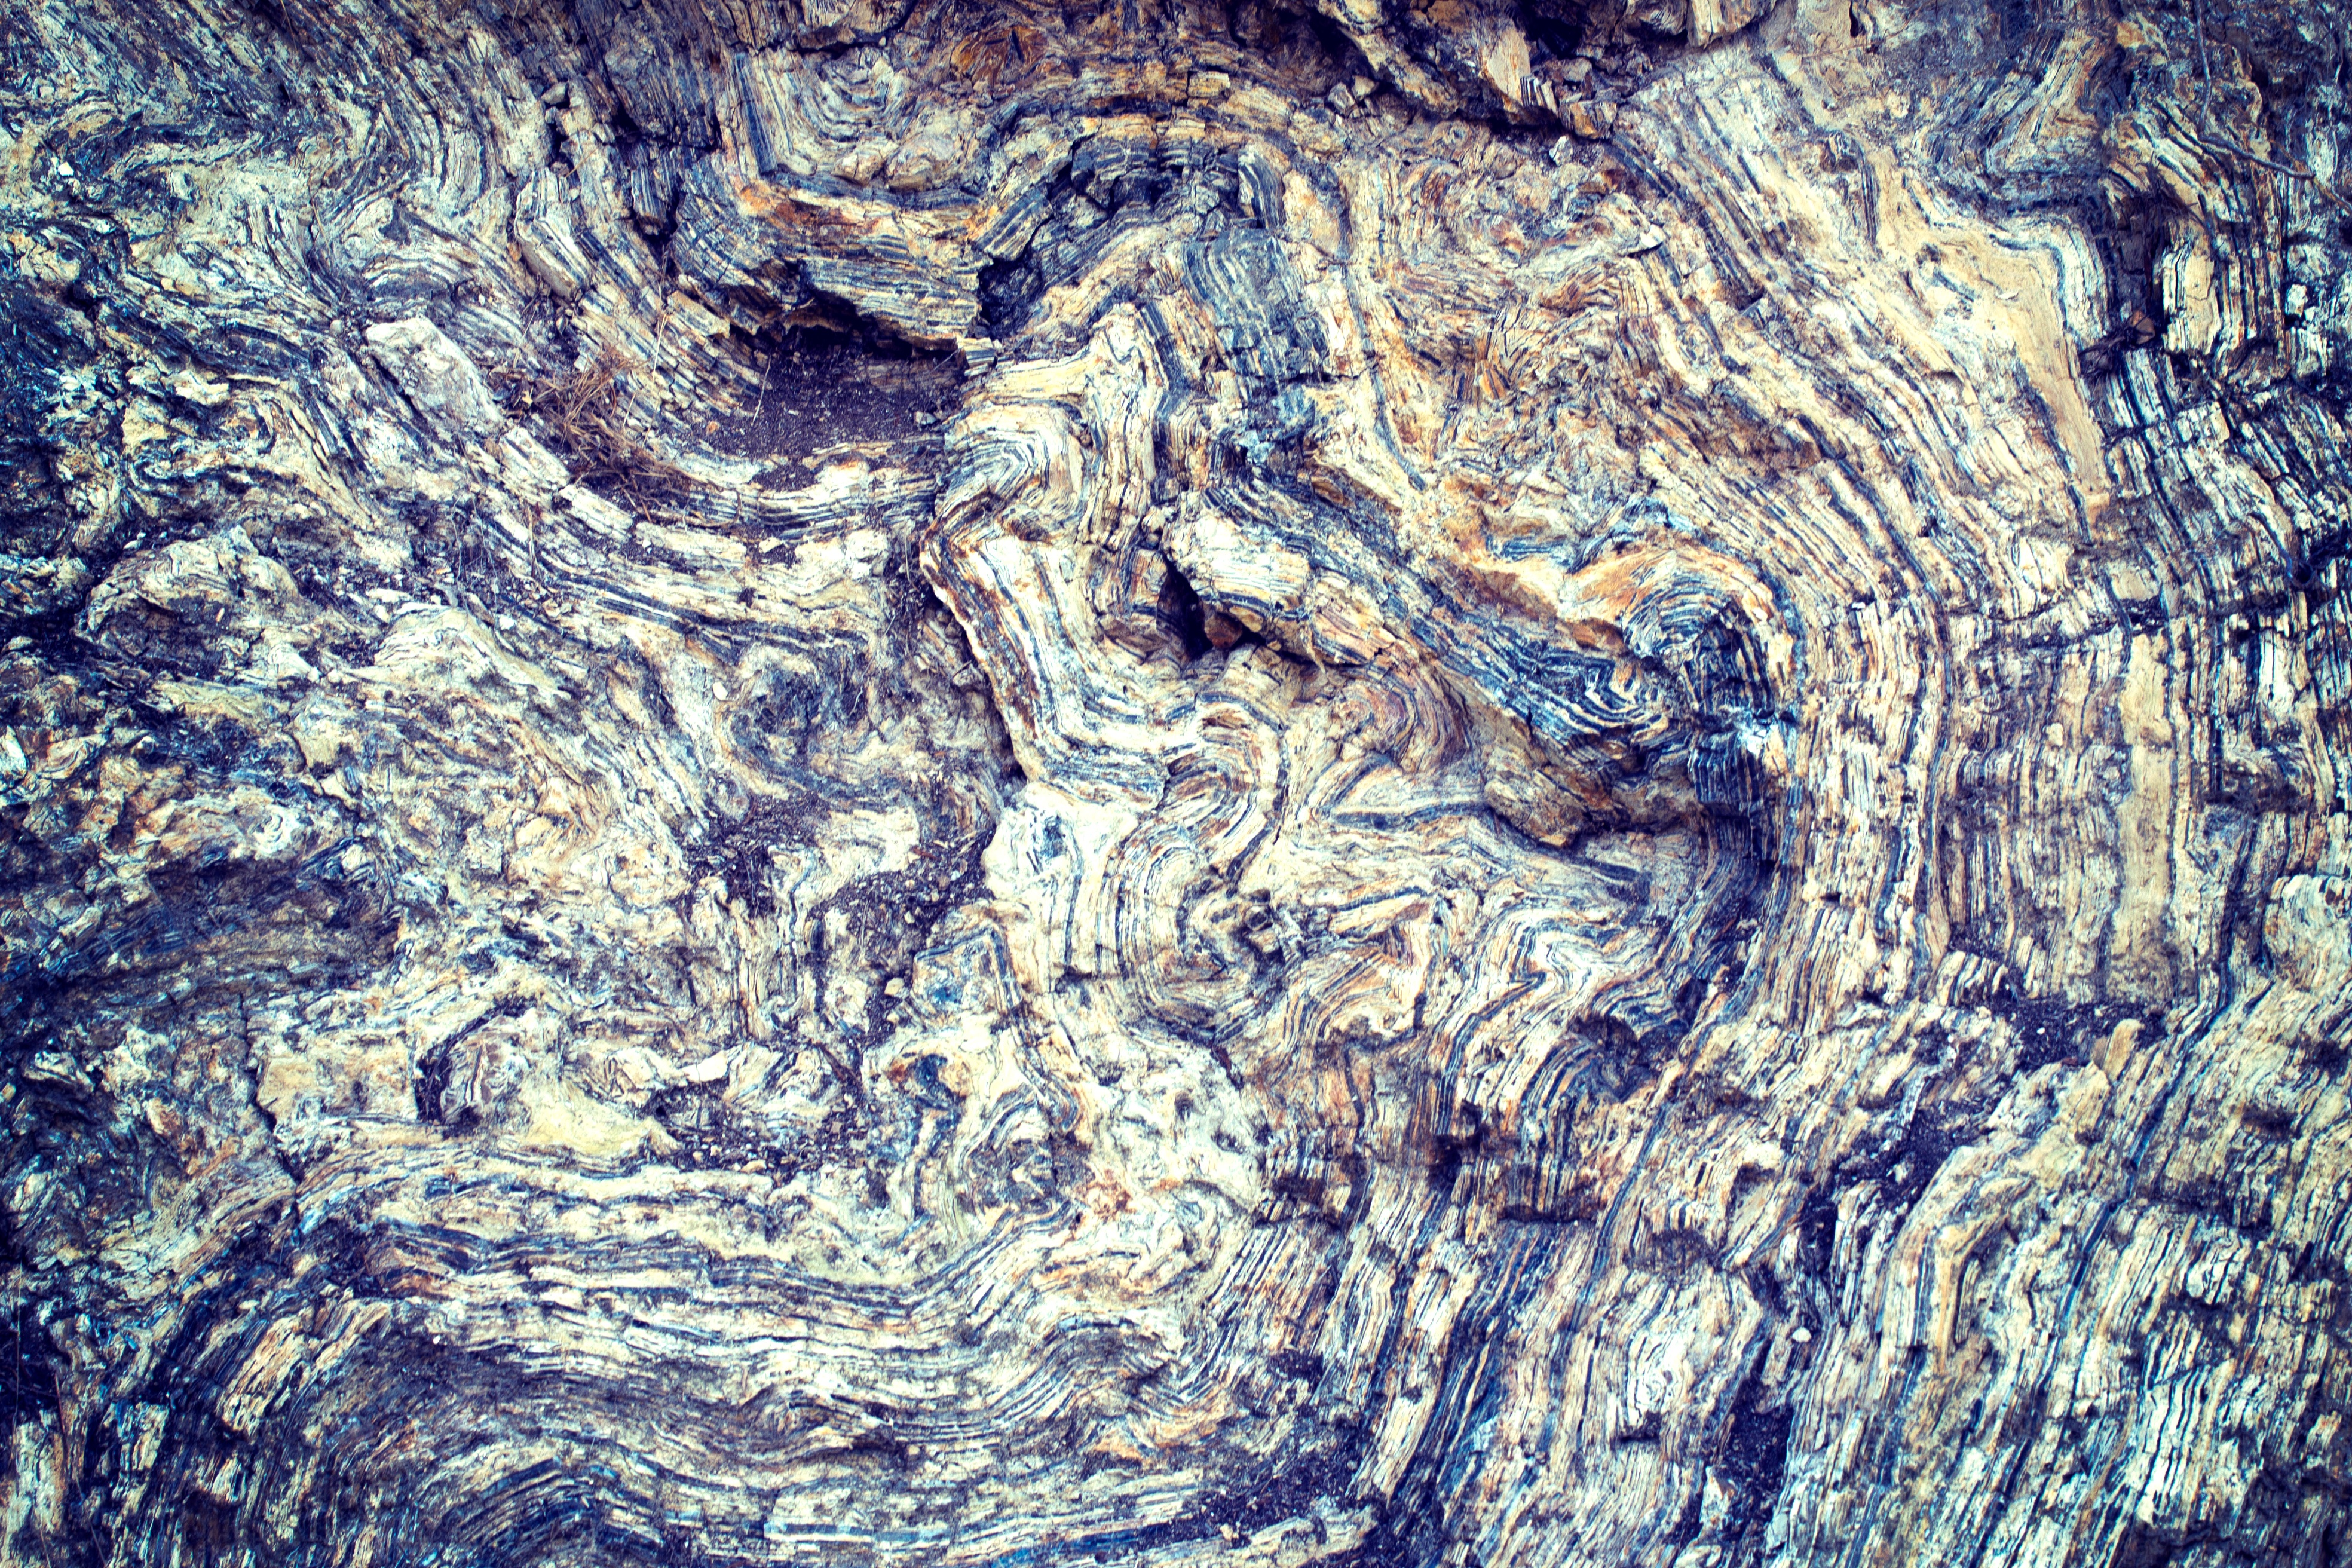
rock, formation, soil, geology, geological phenomenon